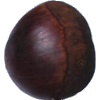
Label: Chestnut 1